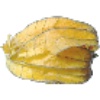
Label: Physalis with Husk 1